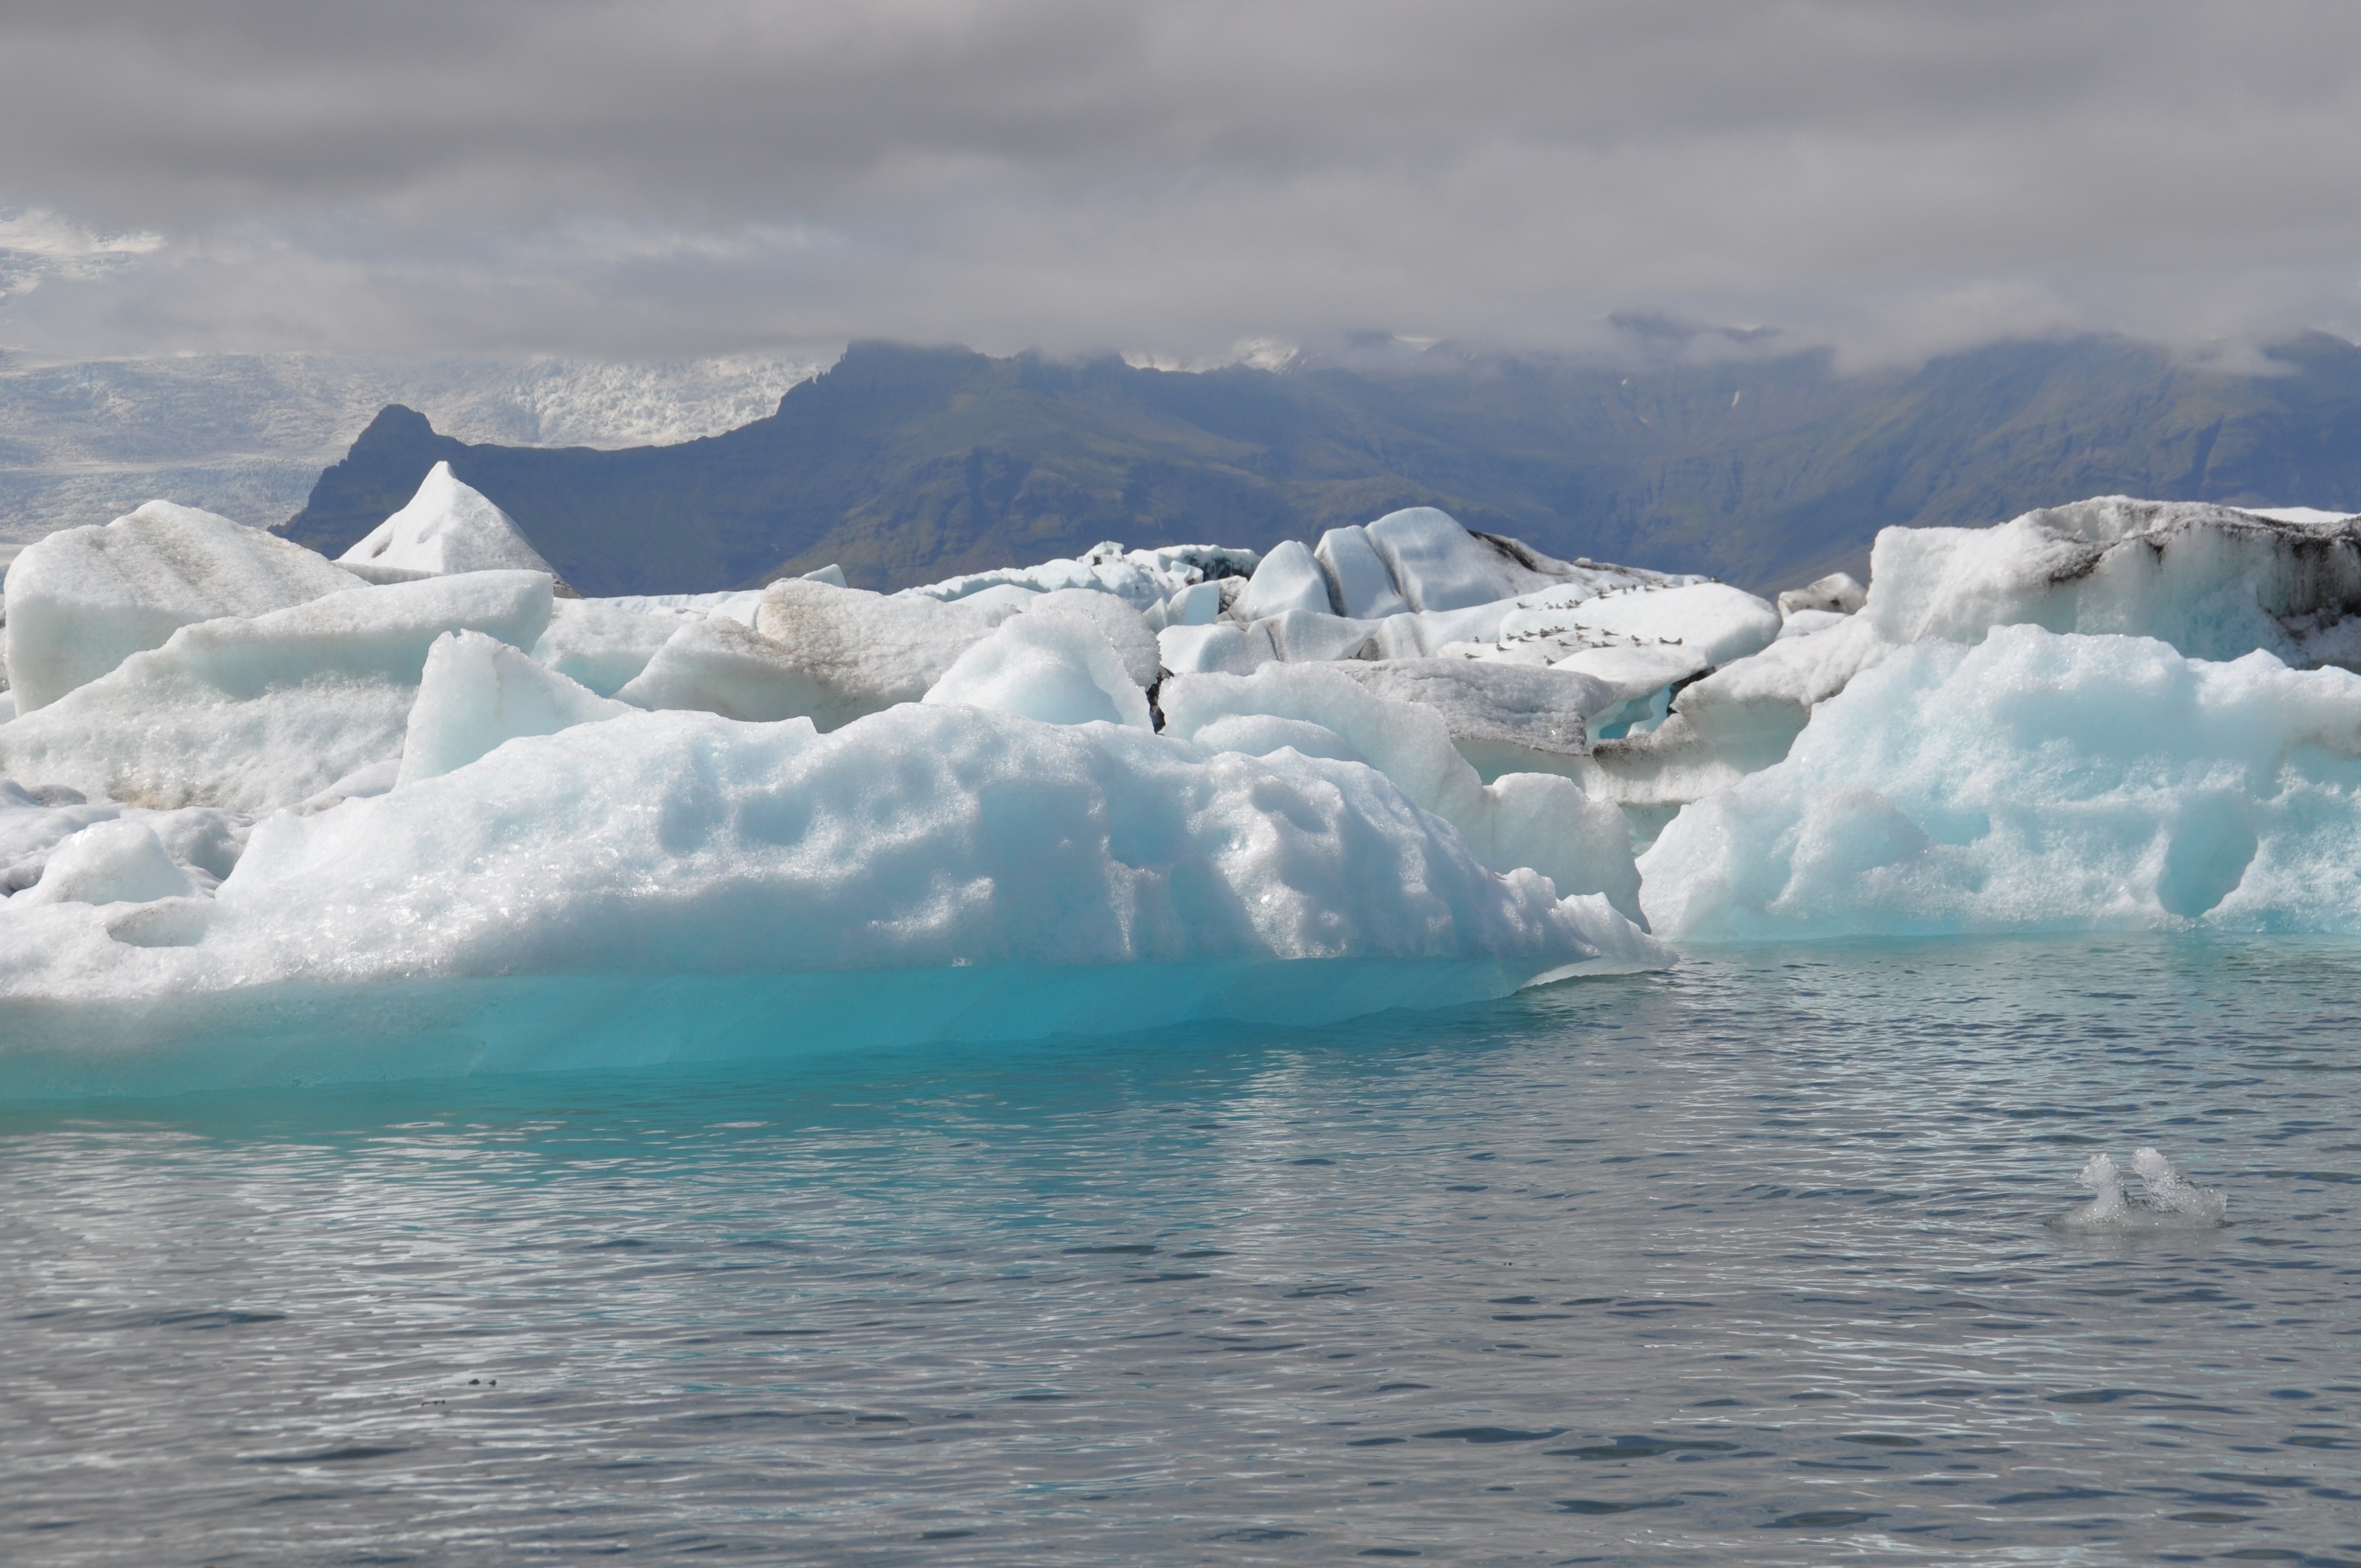
ocean, ice, glacier, iceland, arctic, iceberg, jokulsarlon, freezing, ice floes, eternal ice, arctic ocean, glacial landform, geological phenomenon, wind wave, ice cap, sea ice, polar ice cap